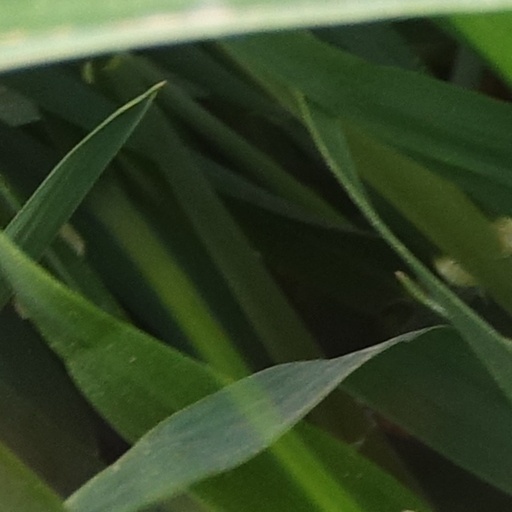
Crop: wheat